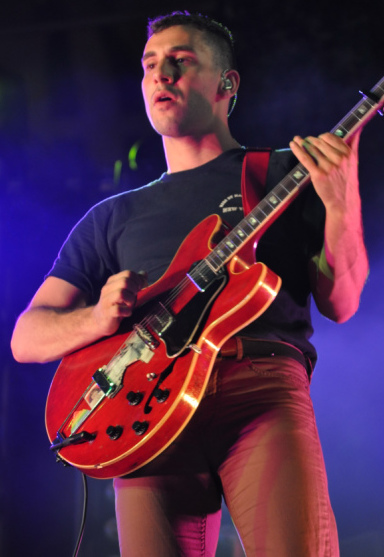
แจ็ก แอนโตนอฟฟ์

| name = แจ็ก แอนโตนอฟฟ์
| image = Antonoff in Tucson (cropped).jpg
| birth_name = แจ็ก ไมเคิล แอนโตนอฟฟ์
| birth_place = เบอร์เกนฟิลด์ รัฐนิวเจอร์ซีย์ สหรัฐ
| years_active = 2000–ปัจจุบัน
| associated_acts = * Bleachers (band)|Bleachers
* Taylor Swift
* Fun (band)|Fun
* Red Hearse
* Steel Train
* Lana Del Rey
* Kevin Abstract
* Lorde
* St. Vincent (musician)|St. Vincent
* The Chicks
* Clairo
* Florence and the Machine
แจ็ก ไมเคิล แอนโตนอฟฟ์ (; เกิด 31 มีนาคม พ.ศ. 2527) เป็นนักร้อง นักแต่งเพลง และโปรดิวเซอร์เพลงชาวอเมริกัน แอนโตนอฟฟ์เป็นนักร้องนำของวงดนตรีร็อก บลีชเชอรส์ (ดนตรี)|บลีชเชอรส์ และเคยเป็นมือกีตาร์และมือกลองในวงดนตรีป็อปร็อก ฟัน (วงดนตรี)|ฟัน ก่อนหน้านี้เขาเคยเป็นนักร้องนำของวงอินดีร็อก สตรีลเทรน นอกเหนืองานกับวงบลีชเชอรส์ และวงฟันแล้ว แอนโตนอฟฟ์ยังได้ทำงานเป็นนักแต่งเพลงและโปรดิวเซอร์เพลงกับศิลปินมากมาย เช่น เทย์เลอร์ สวิฟต์, ลอร์ด (นักร้อง)|ลอร์ด, เซนต์ วินเซนต์ (ศิลปิน)|เซนต์ วินเซนต์, ฟลอเรนซ์แอนด์เดอะแมชชีน, ลานา เดล เรย์, ฟิฟท์ฮาร์โมนี, เควิน แอ็บสแตร็กส์, คาร์ลี เร เจปเซน, ดิกซีชิกส์, ทีแกนแอนด์ซารา และแคลโร ซึ่งเขามักได้รับการยกย่องว่ามีอิทธิพลอย่างมากต่อดนตรีร่วมสมัย* * * * * *
แจ็ก แอนโตนอฟฟ์ได้รับการเสนอชื่อเข้าชิงรางวัลลูกโลกทองคำ และคว้ารางวัลแกรมมีถึงเจ็ดรางวัล ในปี พ.ศ. 2565 เขาชนะในรางวัลแกรมมี สาขาโปรดิวเซอร์แห่งปี ที่ไม่ใช่คลาสสิก|สาขาโปรดิวเซอร์แห่งปี ที่ไม่ใช่คลาสสิก เขายังได้รับรางวัลแกรมมีจากผลงานของเขากับวงฟัน ผลงานการผลิตอัลบั้มของเทย์เลอร์ สวิฟต์ ใน "1989 (อัลบัมเทย์เลอร์ สวิฟต์)|1989" และ "โฟล์กลอร์ (อัลบัมเทย์เลอร์ สวิฟต์)|โฟล์กลอร์" ผลงานการผลิตอัลบั้มของเซนต์ วินเซนต์ ใน "แดดดีส์โฮม (อัลบัมของเซนต์ วินเซนต์)|แดดดีส์โฮม" และอีกรางวัลหนึ่งร่วมกับเซนต์ วินเซนต์ในการเขียนเพลงไตเติลของอัลบั้ม "แมสเสดดักชัน"
== รางวัล ==
แจ็ก แอนโตนอฟฟ์ได้รับรางวัลแกรมมีเจ็ดรางวัลและได้รับการเสนอชื่อเข้าชิงรางวัลลูกโลกทองคำหนึ่งรางวัล
=== รางวัลลูกโลกทองคำ ===
รางวัลลูกโลกทองคำได้จัดการประกาศรางวัลทุกปีโดยสมาคมผู้สื่อข่าวต่างประเทศประจำฮอลลีวูด เพื่อเฉลิมฉลองภาพยนตร์และโทรทัศน์ที่ดีที่สุด ซึ่งแอนโตนอฟฟ์ได้รับการเสนอชื่อหนึ่งครั้ง
 to
|-
| รางวัลลูกโลกทองคำ ครั้งที่ 71|2014
| "สวีตเตอร์แดนฟิกชัน"
| รางวัลลูกโลกทองคำ สาขาเพลงประกอบภาพยนตร์ยอดเยี่ยม|เพลงประกอบภาพยนตร์ยอดเยี่ยม
|
|
=== รางวัลเกรซี ===
|-
| 2021
| "โฟล์กลอร์: เดอะลองพอนด์สตูดิโอเซสชันส์"
| รางวัลใหญ่สำหรับรายการพิเศษหรือวาไรตี
|
|
=== รางวัลแกรมมี ===
รางวัลแกรมมีได้จัดการประกาศรางวัลทุกปีโดยสถาบันการบันทึกเสียงของสหรัฐอเมริกา แอนโตนอฟฟ์คว้ารางวัลแกรมมีมาแล้ว 7 รางวัลจากการเสนอชื่อเข้าชิง 19 ครั้ง รวมถึงรางวัลแกรมมี สาขาโปรดิวเซอร์แห่งปี ที่ไม่ใช่คลาสสิก|สาขาโปรดิวเซอร์แห่งปี ที่ไม่ใช่คลาสสิก ในปี พ.ศ. 2565
|-
| rowspan="6" | รางวัลแกรมมี ครั้งที่ 55|2013
| ฟัน (วงดนตรี)|ฟัน
| รางวัลแกรมมี สาขาศิลปินหน้าใหม่ยอดเยี่ยม|ศิลปินหน้าใหม่ยอดเยี่ยม
|
|-
| rowspan="3" | "วีอาร์ยัง"
| รางวัลแกรมมี สาขาบันทึกเสียงแห่งปี|บันทึกเสียงแห่งปี
|
|-
| รางวัลแกรมมี สาขาเพลงแห่งปี|เพลงแห่งปี
|
|-
| รางวัลแกรมมี สาขาขับร้องป็อปดูโอ/กลุ่มยอดเยี่ยม|การขับร้องป็อปดูโอ/กลุ่มยอดเยี่ยม
|
|-
| rowspan="2" | "ซัมไนตส์ (อัลบัม)|ซัมไนตส์"
| รางวัลแกรมมี สาขาอัลบั้มเพลงป็อปยอดเยี่ยม|อัลบั้มเพลงป็อปยอดเยี่ยม
|
|-
| rowspan="3" | รางวัลแกรมมี สาขาอัลบั้มแห่งปี|อัลบั้มแห่งปี
|
|-
|| รางวัลแกรมมี ครั้งที่ 58|2016
| "1989 (อัลบัมเทย์เลอร์ สวิฟต์)|1989"
|
|-
| rowspan="2" | รางวัลแกรมมี ครั้งที่ 60|2018
| "เมโลดรามา (อัลบั้ม)|เมโลดรามา"
|
|-
| "ไอโดนต์วอนนาลิฟฟอร์เอเวอร์"
| รางวัลแกรมมี สาขาเพลงที่ดีที่สุดสำหรับสื่อทัศน์|เพลงที่ดีที่สุดสำหรับสื่อทัศน์
|
|-
| rowspan="2" | รางวัลแกรมมี ครั้งที่ 61|2019
| "แมสเสดดักชัน"
| รางวัลแกรมมี สาขาอัลบั้มเพลงอัลเทอร์เนทีฟที่ดีที่สุด|อัลบั้มเพลงอัลเทอร์เนทีฟที่ดีที่สุด
|
|-
| "แมสเสดดักชัน"
| รางวัลแกรมมี สาขาเพลงร็อคที่ดีที่สุด|เพลงร็อกที่ดีที่สุด
|
|-
| rowspan="3" | รางวัลแกรมมี ครั้งที่ 62|2020
| "นอร์แมนฟักกิงร็อกเวล"
| รางวัลแกรมมี สาขาอัลบั้มแห่งปี|อัลบั้มแห่งปี
|
|-
| "นอร์แมนฟักกิงร็อกเวล (เพลง)|นอร์แมนฟักกิงร็อกเวล"
| รางวัลแกรมมี สาขาเพลงแห่งปี|เพลงแห่งปี
|
|-
| ตัวเขาเอง
| รางวัลแกรมมี สาขาโปรดิวเซอร์แห่งปี ที่ไม่ใช่คลาสสิก|สาขาโปรดิวเซอร์แห่งปี ที่ไม่ใช่คลาสสิก
|
|-
| rowspan="2" | รางวัลแกรมมี ครั้งที่ 63|2021
| "โฟล์กลอร์ (อัลบัมเทย์เลอร์ สวิฟต์)|โฟล์กลอร์"
| รางวัลแกรมมี สาขาอัลบั้มแห่งปี|อัลบั้มแห่งปี
|
|-
| ตัวเขาเอง
| รางวัลแกรมมี สาขาโปรดิวเซอร์แห่งปี ที่ไม่ใช่คลาสสิก|สาขาโปรดิวเซอร์แห่งปี ที่ไม่ใช่คลาสสิก
|
|-
| rowspan="3" | รางวัลแกรมมี ครั้งที่ 64|2022
| "เอฟเวอร์มอร์ (อัลบัมเทย์เลอร์ สวิฟต์)|เอฟเวอร์มอร์"
| รางวัลแกรมมี สาขาอัลบั้มแห่งปี|อัลบั้มแห่งปี
|
|-
| "แดดดีส์โฮม (อัลบัมของเซนต์ วินเซนต์)|แดดดีส์โฮม"
| รางวัลแกรมมี สาขาอัลบั้มเพลงอัลเทอร์เนทีฟที่ดีที่สุด|อัลบั้มเพลงอัลเทอร์เนทีฟที่ดีที่สุด
|
|-
| ตัวเขาเอง
| รางวัลแกรมมี สาขาโปรดิวเซอร์แห่งปี ที่ไม่ใช่คลาสสิก|สาขาโปรดิวเซอร์แห่งปี ที่ไม่ใช่คลาสสิก
|
|
=== รางวัลแซตเทิลไลต์ ===
รางวัลแซตเทิลไลต์ได้จัดการประกาศรางวัลทุกปีโดยสถาบันสื่อต่างประเทศซึ่งมีการระบุไว้ทั่วไปในวารสารและบล็อกในวงการบันเทิง แอนโตนอฟฟ์ได้รับการเสนอชื่อเข้าชิงสองครั้ง
|-
| รางวัลแซตเทิลไลต์ ครั้งที่ 22|2018
| "I Don't Wanna Live Forever"
| rowspan="2" | Satellite Award for Best Original Song|Best Original Song
|
|-
| รางวัลแซตเทิลไลต์ ครั้งที่ 23|2019
| "Love, Simon (soundtrack)|Strawberries & Cigarettes"
|
|
== อ้างอิง ==
หมวดหมู่:บุคคลที่ยังมีชีวิตอยู่
หมวดหมู่:บุคคลที่เกิดในปี พ.ศ. 2527
หมวดหมู่:นักร้องชาวอเมริกันในศตวรรษที่ 21
หมวดหมู่:ผู้ที่ได้รับรางวัลแกรมมี
หมวดหมู่:นักเคลื่อนไหวสิทธิกลุ่มบุคคลที่มีความหลากหลายทางเพศจากสหรัฐ